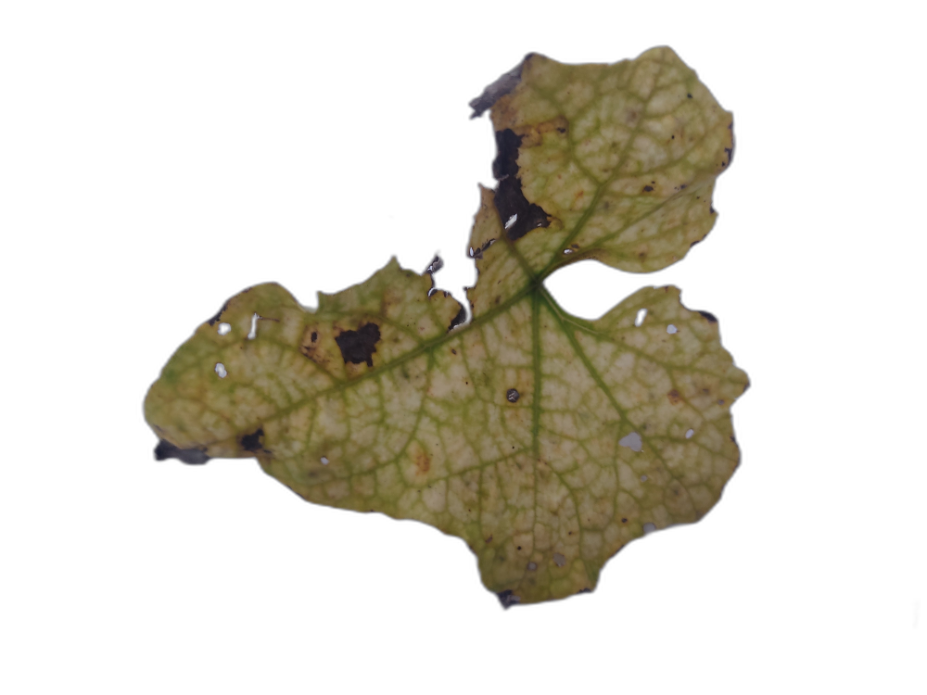
Crop: Zucchini
Label: Dry_Leaf